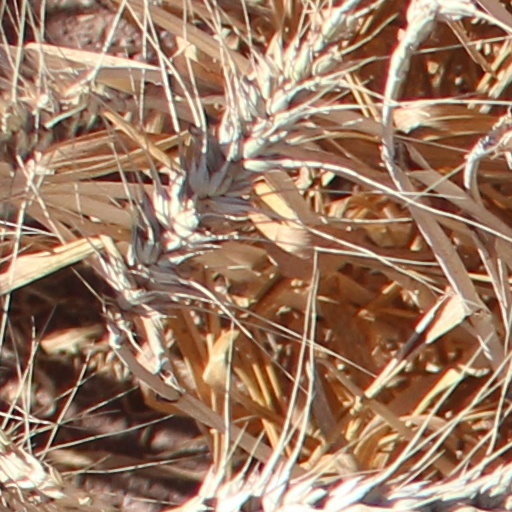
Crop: wheat